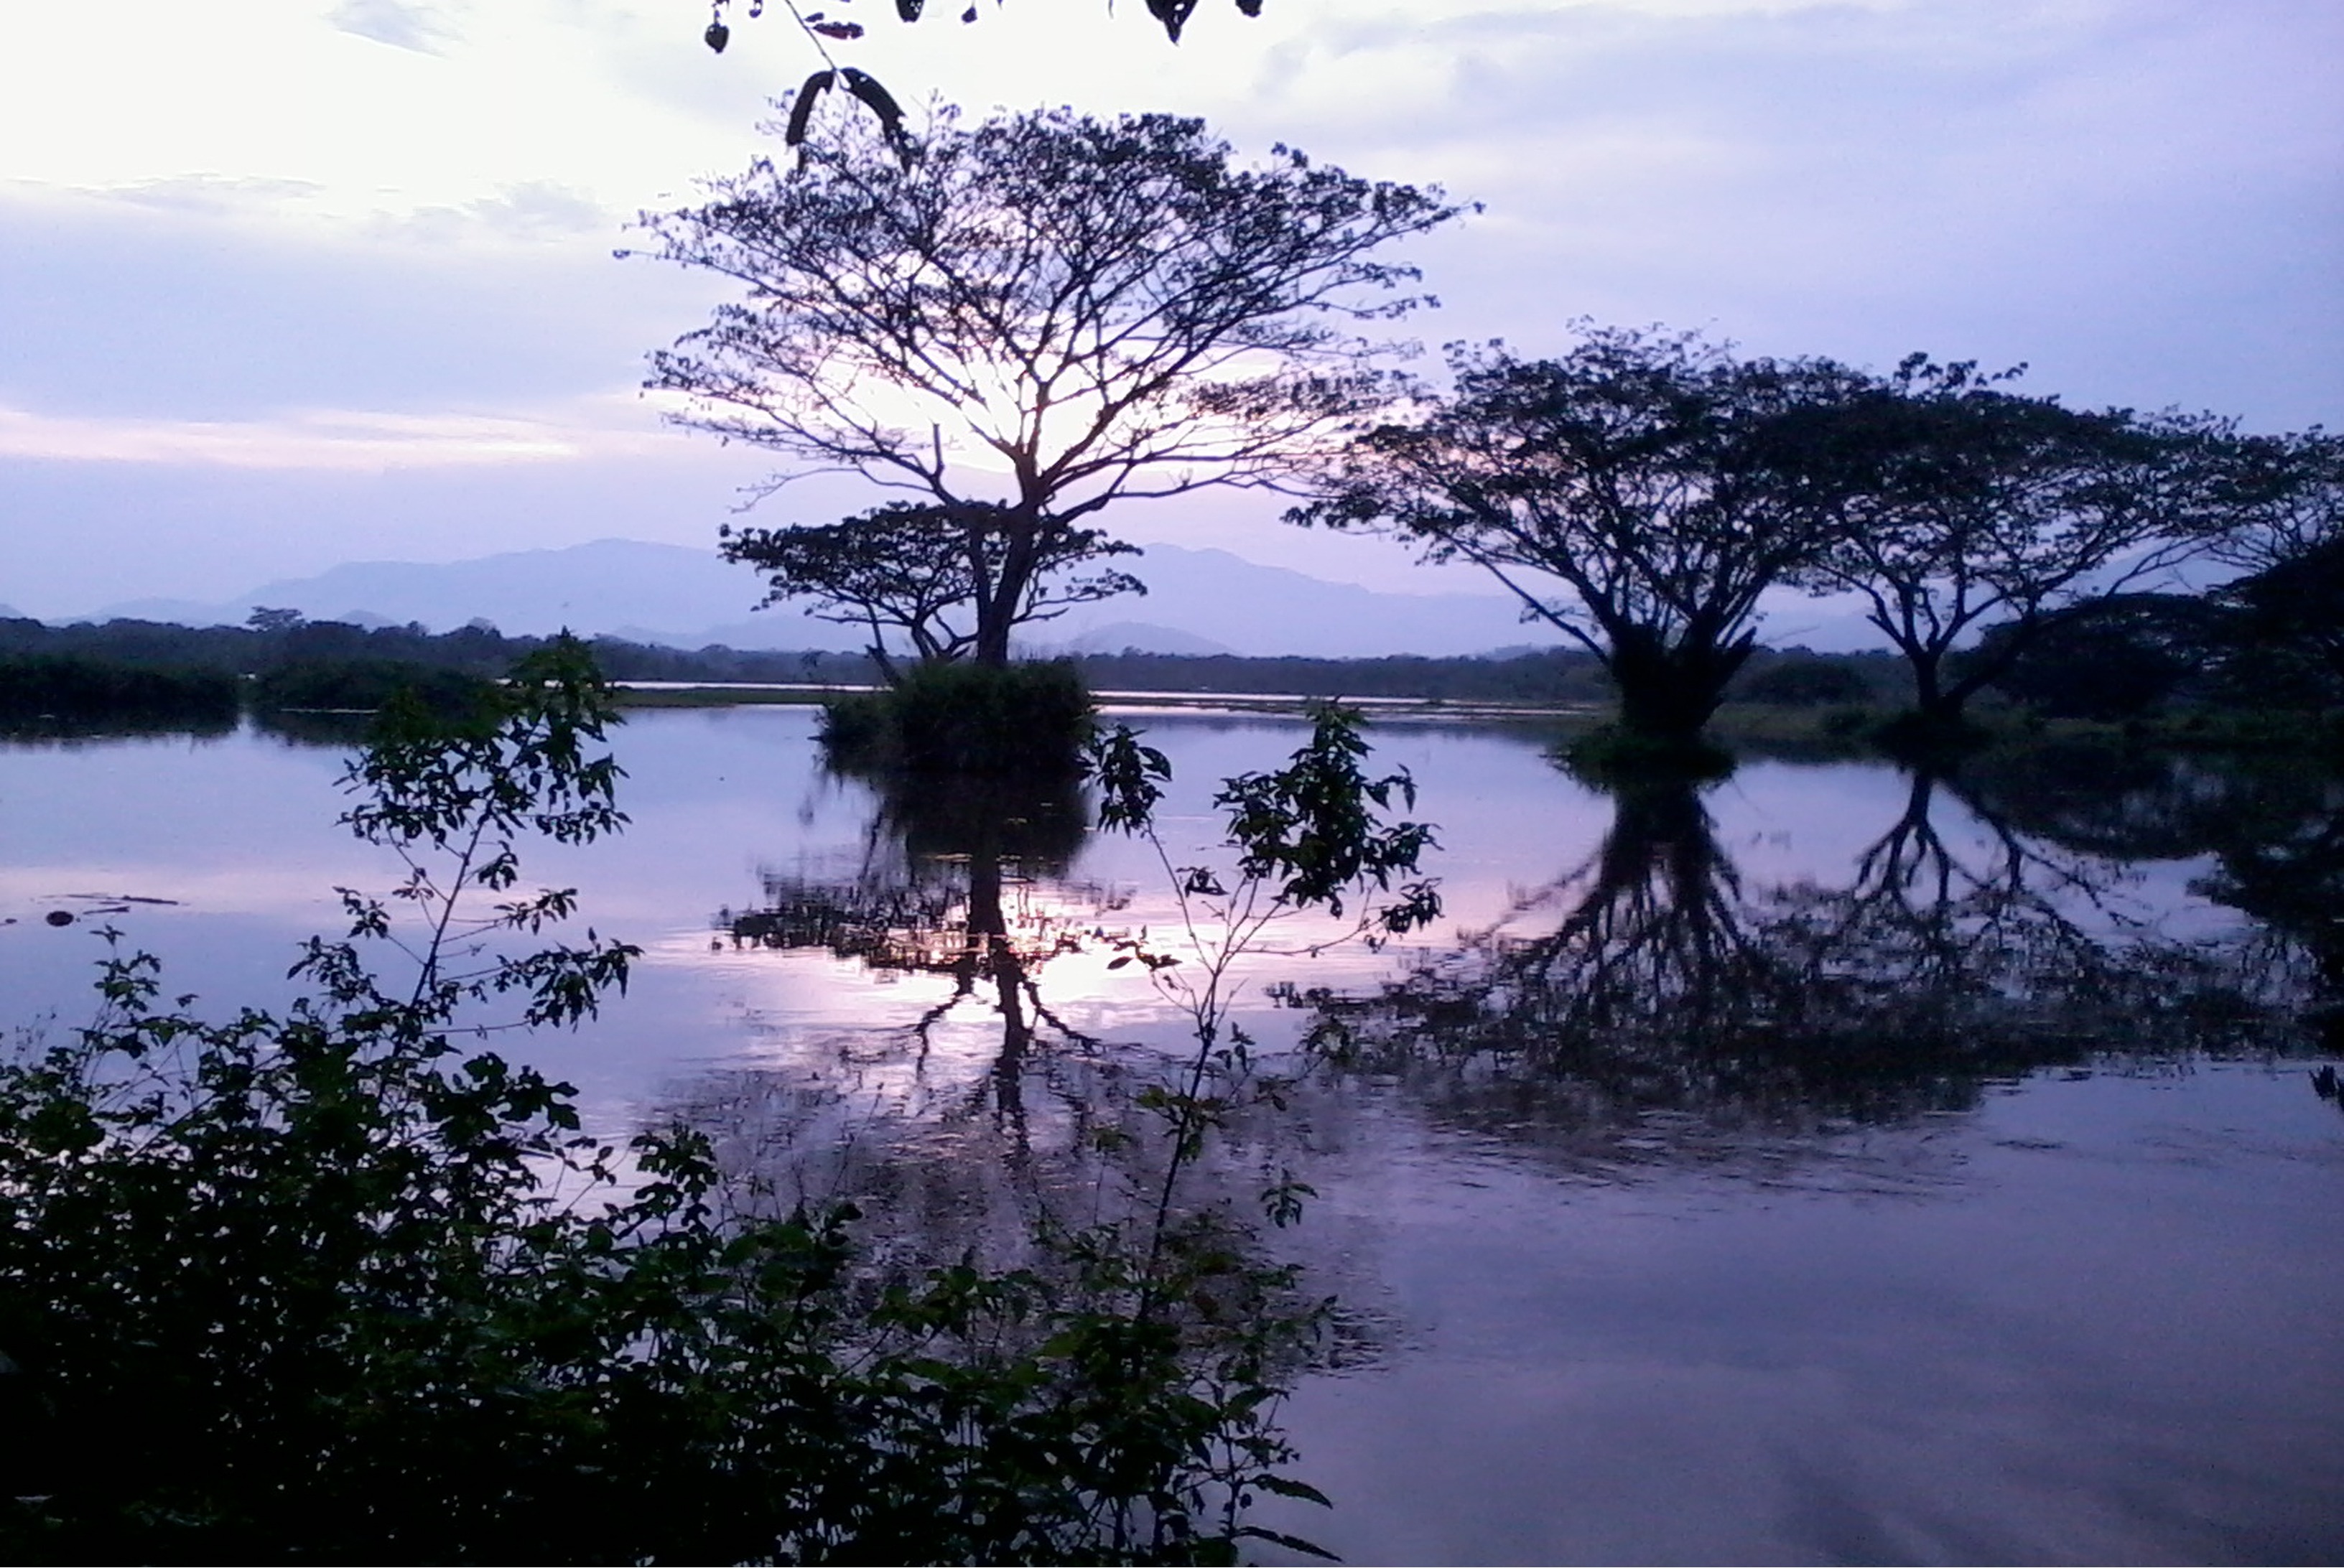
landscape, tree, water, nature, wilderness, branch, cloud, plant, sky, sunrise, sunset, mist, sunlight, morning, flower, lake, dawn, river, dusk, evening, reflection, wetland, tank, habitat, sri lanka, ceylon, natural environment, atmospheric phenomenon, woody plant